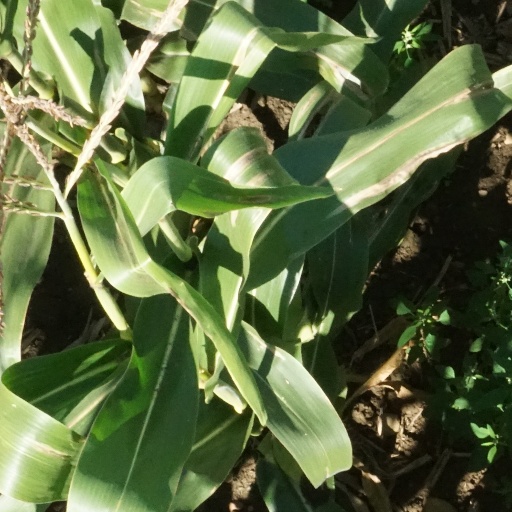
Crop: maize; corn